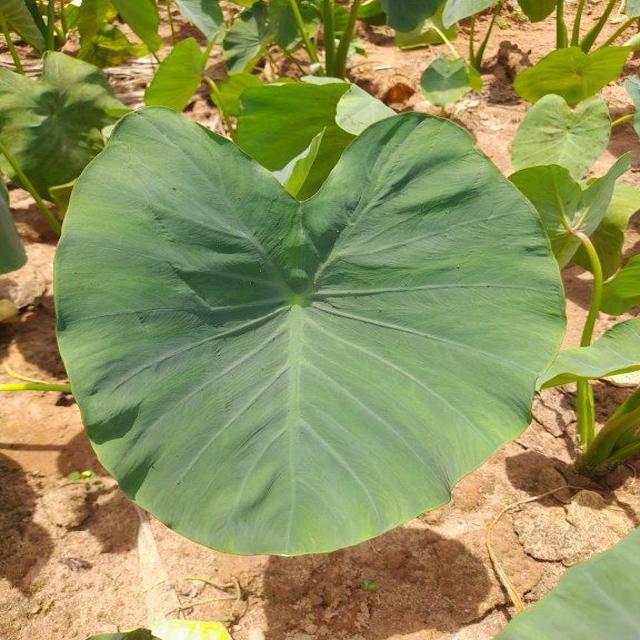
Label: Healthy